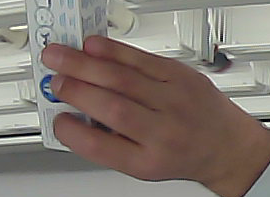
Product: sensodyne_toothpaste